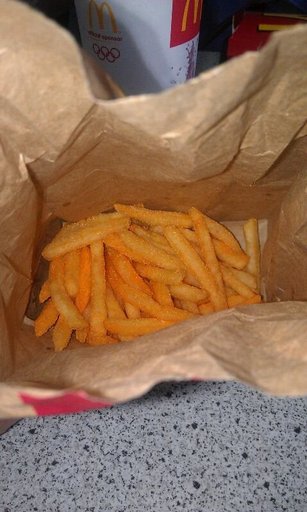
Label: french_fries